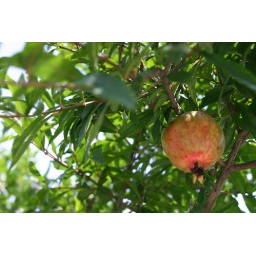
A strange fruit hanging from a tree in Nansha, China. I didn't date taste it.